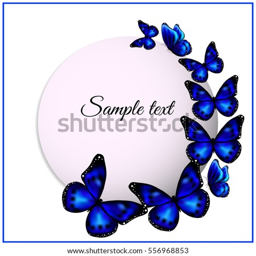
round white banner with blue butterflies and a place for an inscription .